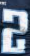
Number: 2